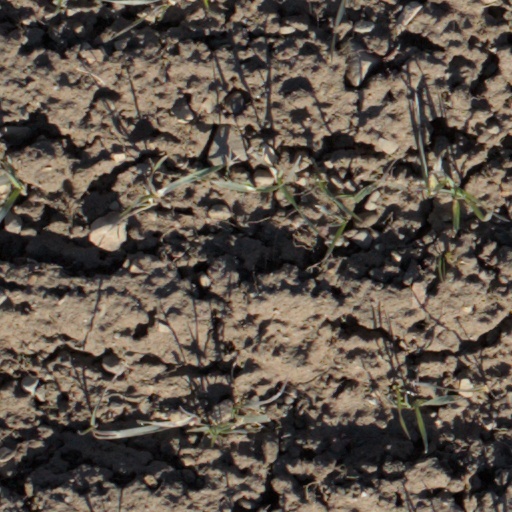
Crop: wheat